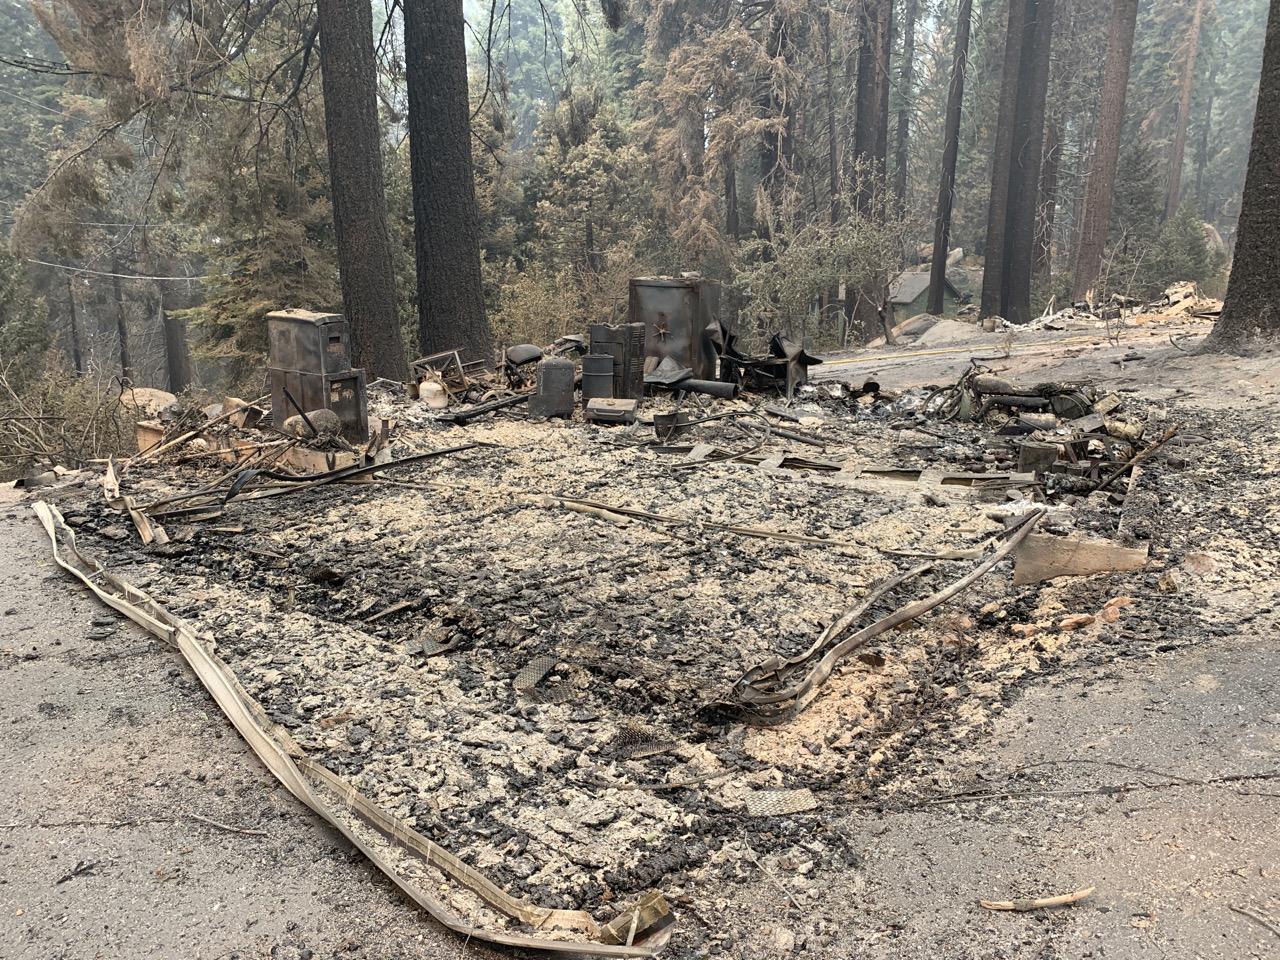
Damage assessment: destroyed